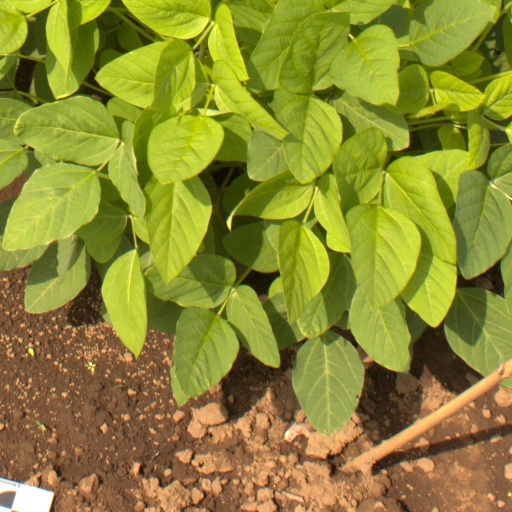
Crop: soybean